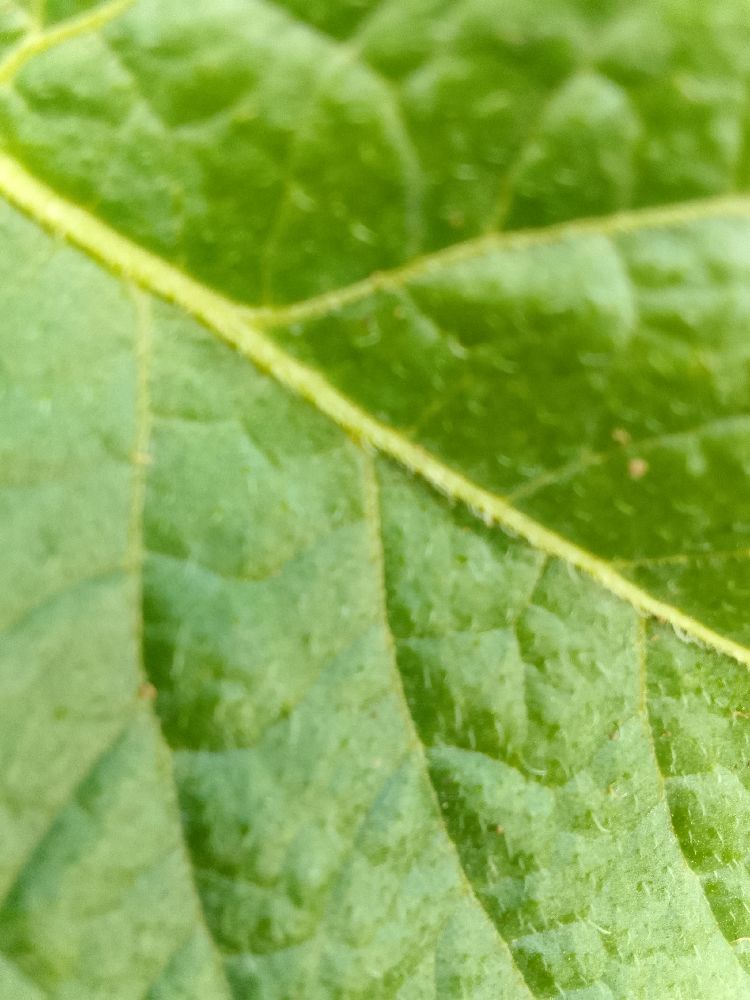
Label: Healthy